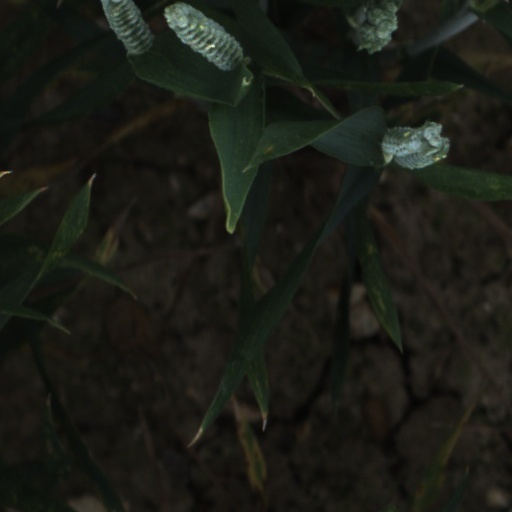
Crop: wheat